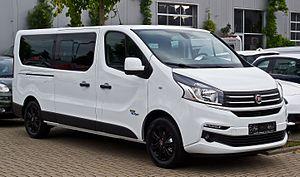
Le Fiat Talento est une version du Fiat Ducato 1ʳᵉ série, réservée au marché italien de 1989 à 1994, dont l'empattement était réduit.